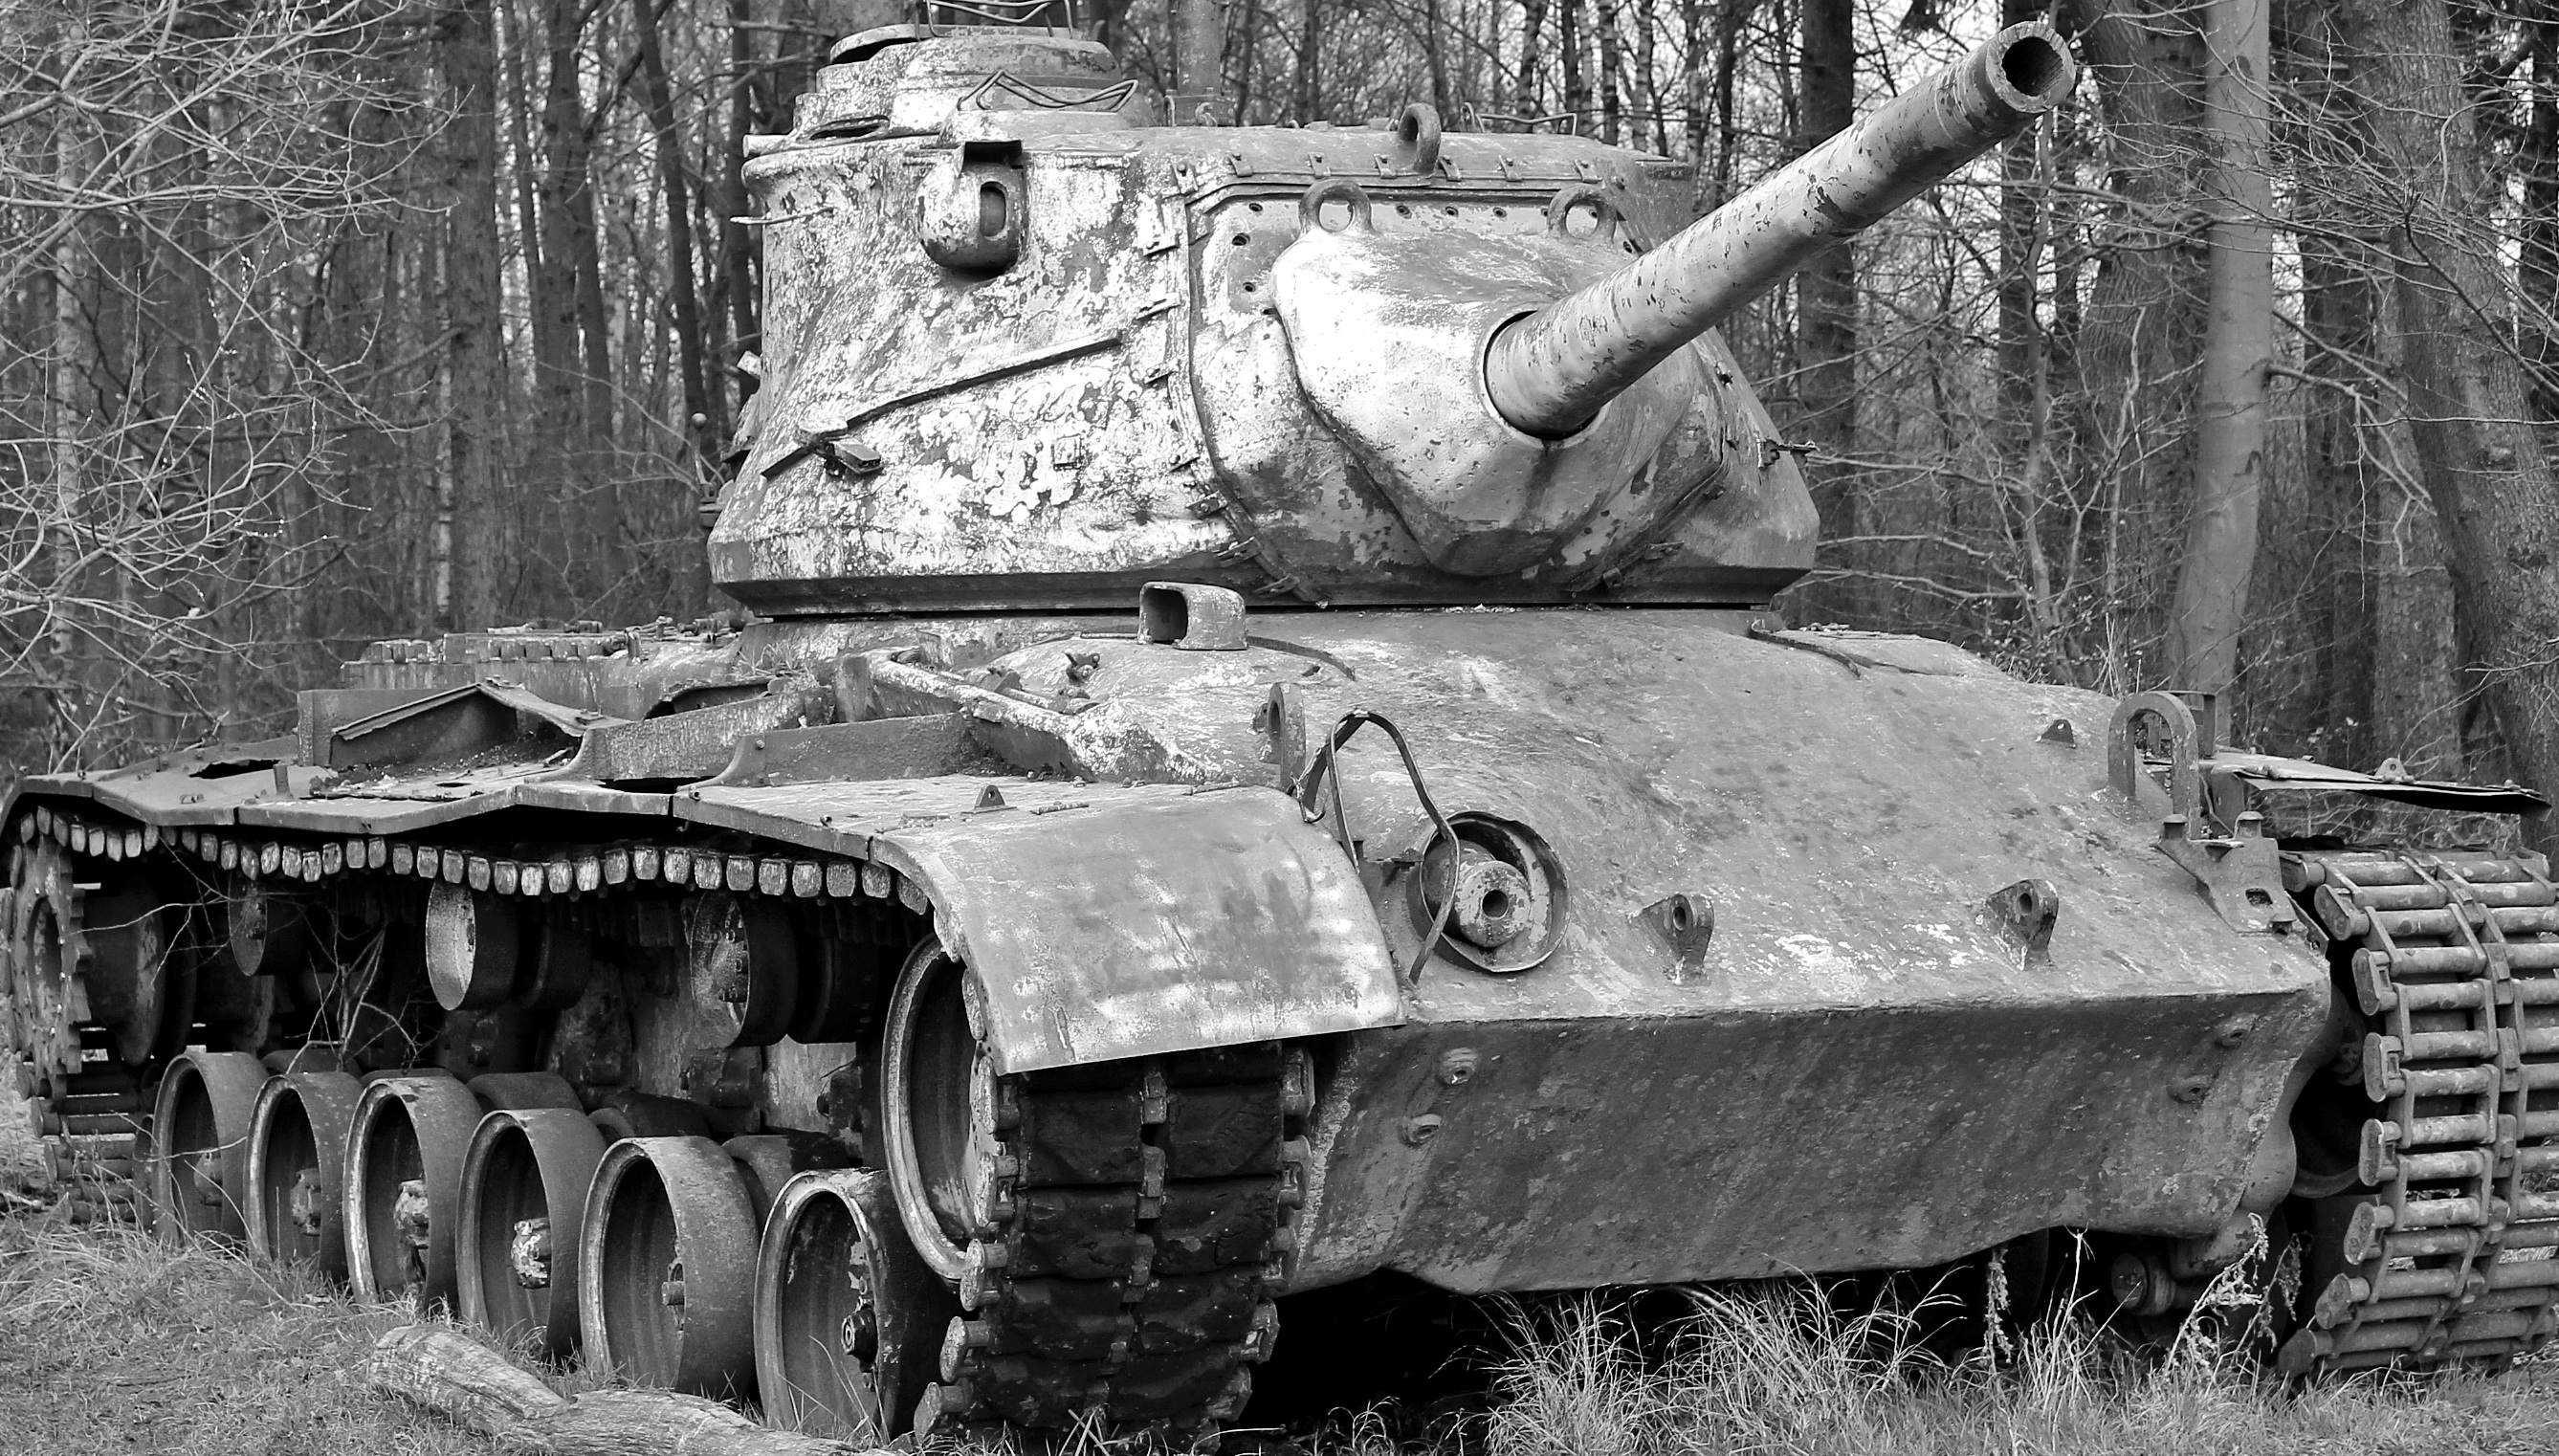
black and white, military, vehicle, monochrome, weapon, tank, military training area, land vehicle, monochrome photography, armored car, siegfried line aachen, old tank, military vehicle, combat vehicle, self propelled artillery, churchill tank